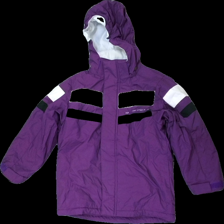
View: front
Type: Winter jacket
Category: Children
Brand: On The Peak
Colors: Black, White, Purple
Material: 100% nylone
Pattern: Logo print
Cut: Regular
Size: 134
Season: Winter
Damage location: top center
Damage 2 location: top right
Price range: 100-150
Recommended usage: Reuse
Description: lila vinterjacka med ränder upptill + logga fram och bak